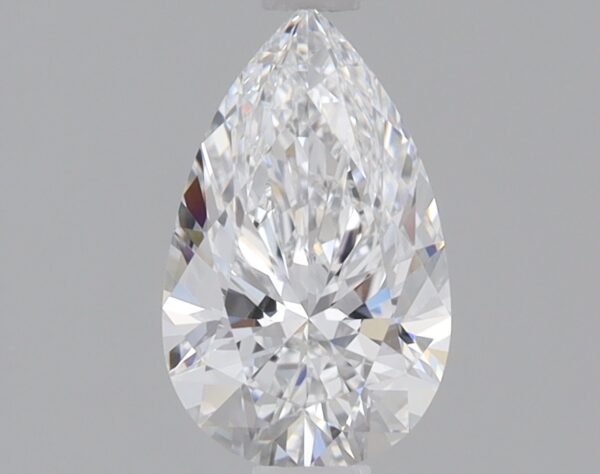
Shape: pear
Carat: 0.78
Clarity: VVS2
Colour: D
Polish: EX
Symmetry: EX
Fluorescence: NONE
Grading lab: IGI
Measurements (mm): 8.32 x 5.13 x 3.21